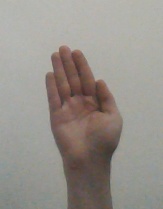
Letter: seen